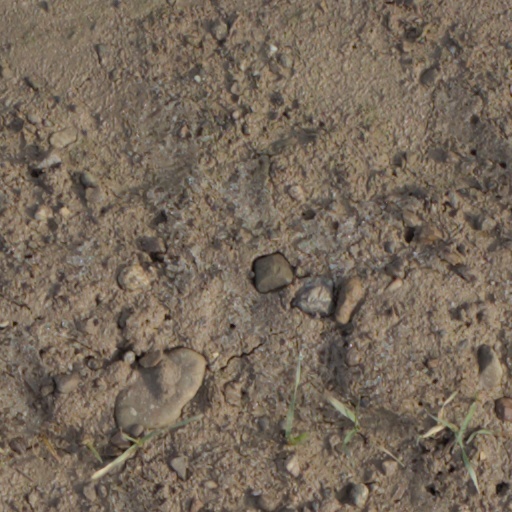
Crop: wheat